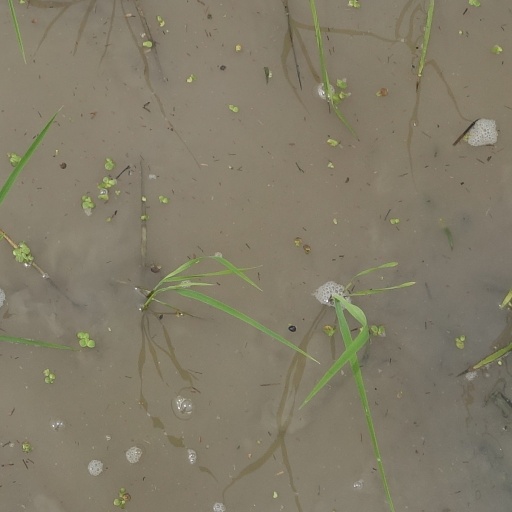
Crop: rice